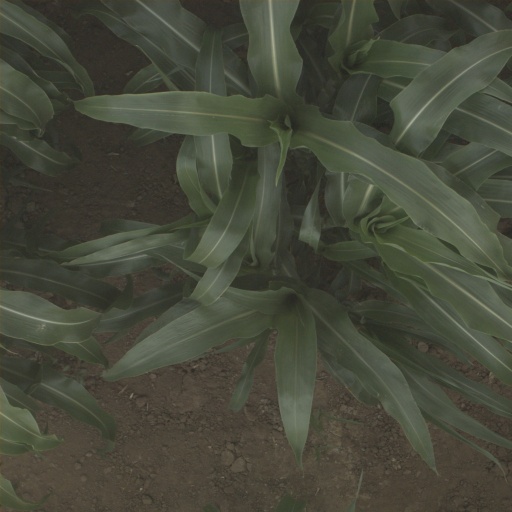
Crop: sorghum